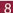
Number: 8